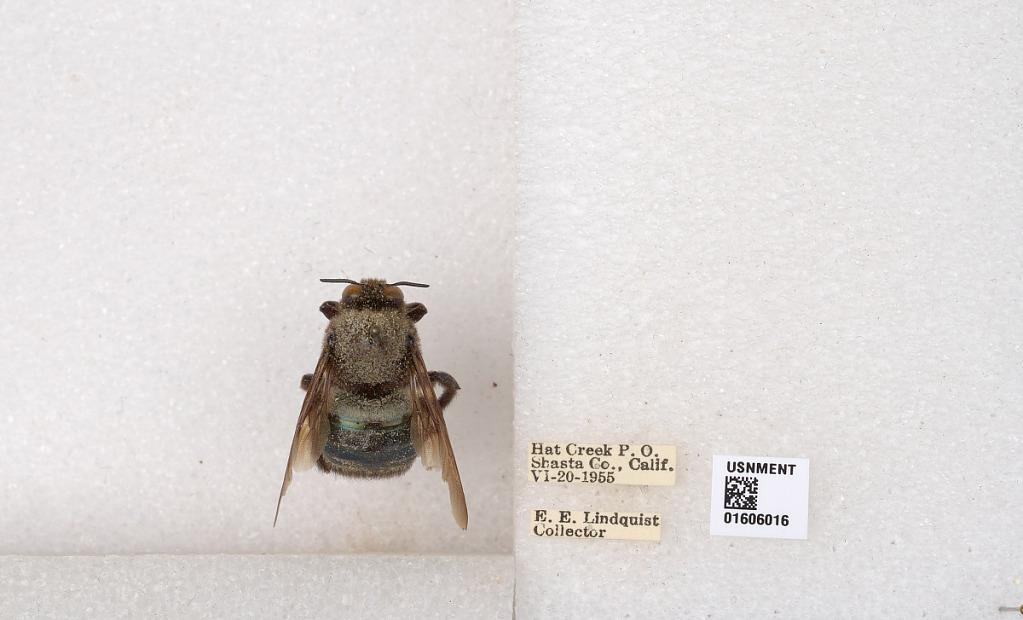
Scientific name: Xylocopa (Xylocopoides) californica californica Cresson
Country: United States
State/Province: California
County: Shasta
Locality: Hat Creek P. O.
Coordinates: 40.8304, -121.514